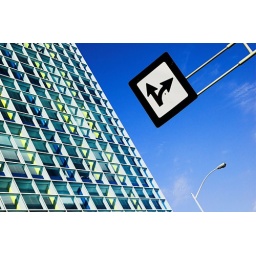
A building and a street light obeying a traffic sign on N Webster Street in Madison, Wisconsin.